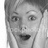
Emotion: surprise